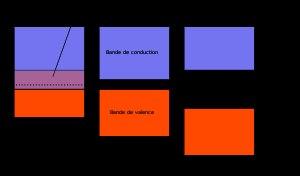
Une cellule thermophotovoltaïque est une cellule photovoltaïque optimisée pour la conversion en électricité d'un rayonnement électromagnétique infrarouge. Cette technologie, conceptualisée par Pierre Aigrain et réalisée pour la première fois par Henry Kolm au MIT en 1956, est à présent activement investiguée de par le monde car elle permettrait d'élargir sensiblement le spectre de longueurs d'onde susceptibles d'être converties en électricité, et donc d'étendre les domaines d'application de l'énergie photovoltaïque. Elle se heurte néanmoins à des difficultés techniques qui limitent fortement le rapport de son efficacité énergétique à son coût de revient.
Un semi-conducteur est un matériau qui a les caractéristiques électriques d'un isolant, mais pour lequel la probabilité qu'un électron puisse contribuer à un courant électrique, quoique faible, est suffisamment importante. En d'autres termes, la conductivité électrique d'un semi-conducteur est intermédiaire entre celle des métaux et celle des isolants.
Un atome est la plus petite partie d'un corps simple pouvant se combiner chimiquement avec un autre. Les atomes sont les constituants élémentaires de toutes les substances solides, liquides ou gazeuses. Les propriétés physiques et chimiques de ces substances sont déterminées par les atomes qui les constituent ainsi que par l'arrangement tridimensionnel de ces atomes.